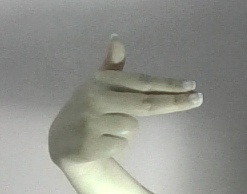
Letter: ghain